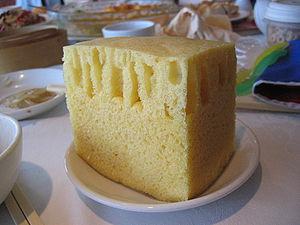
Le sponge cake est un gâteau anglais fait de génoise, très aéré, d'où son nom de gâteau « éponge ».